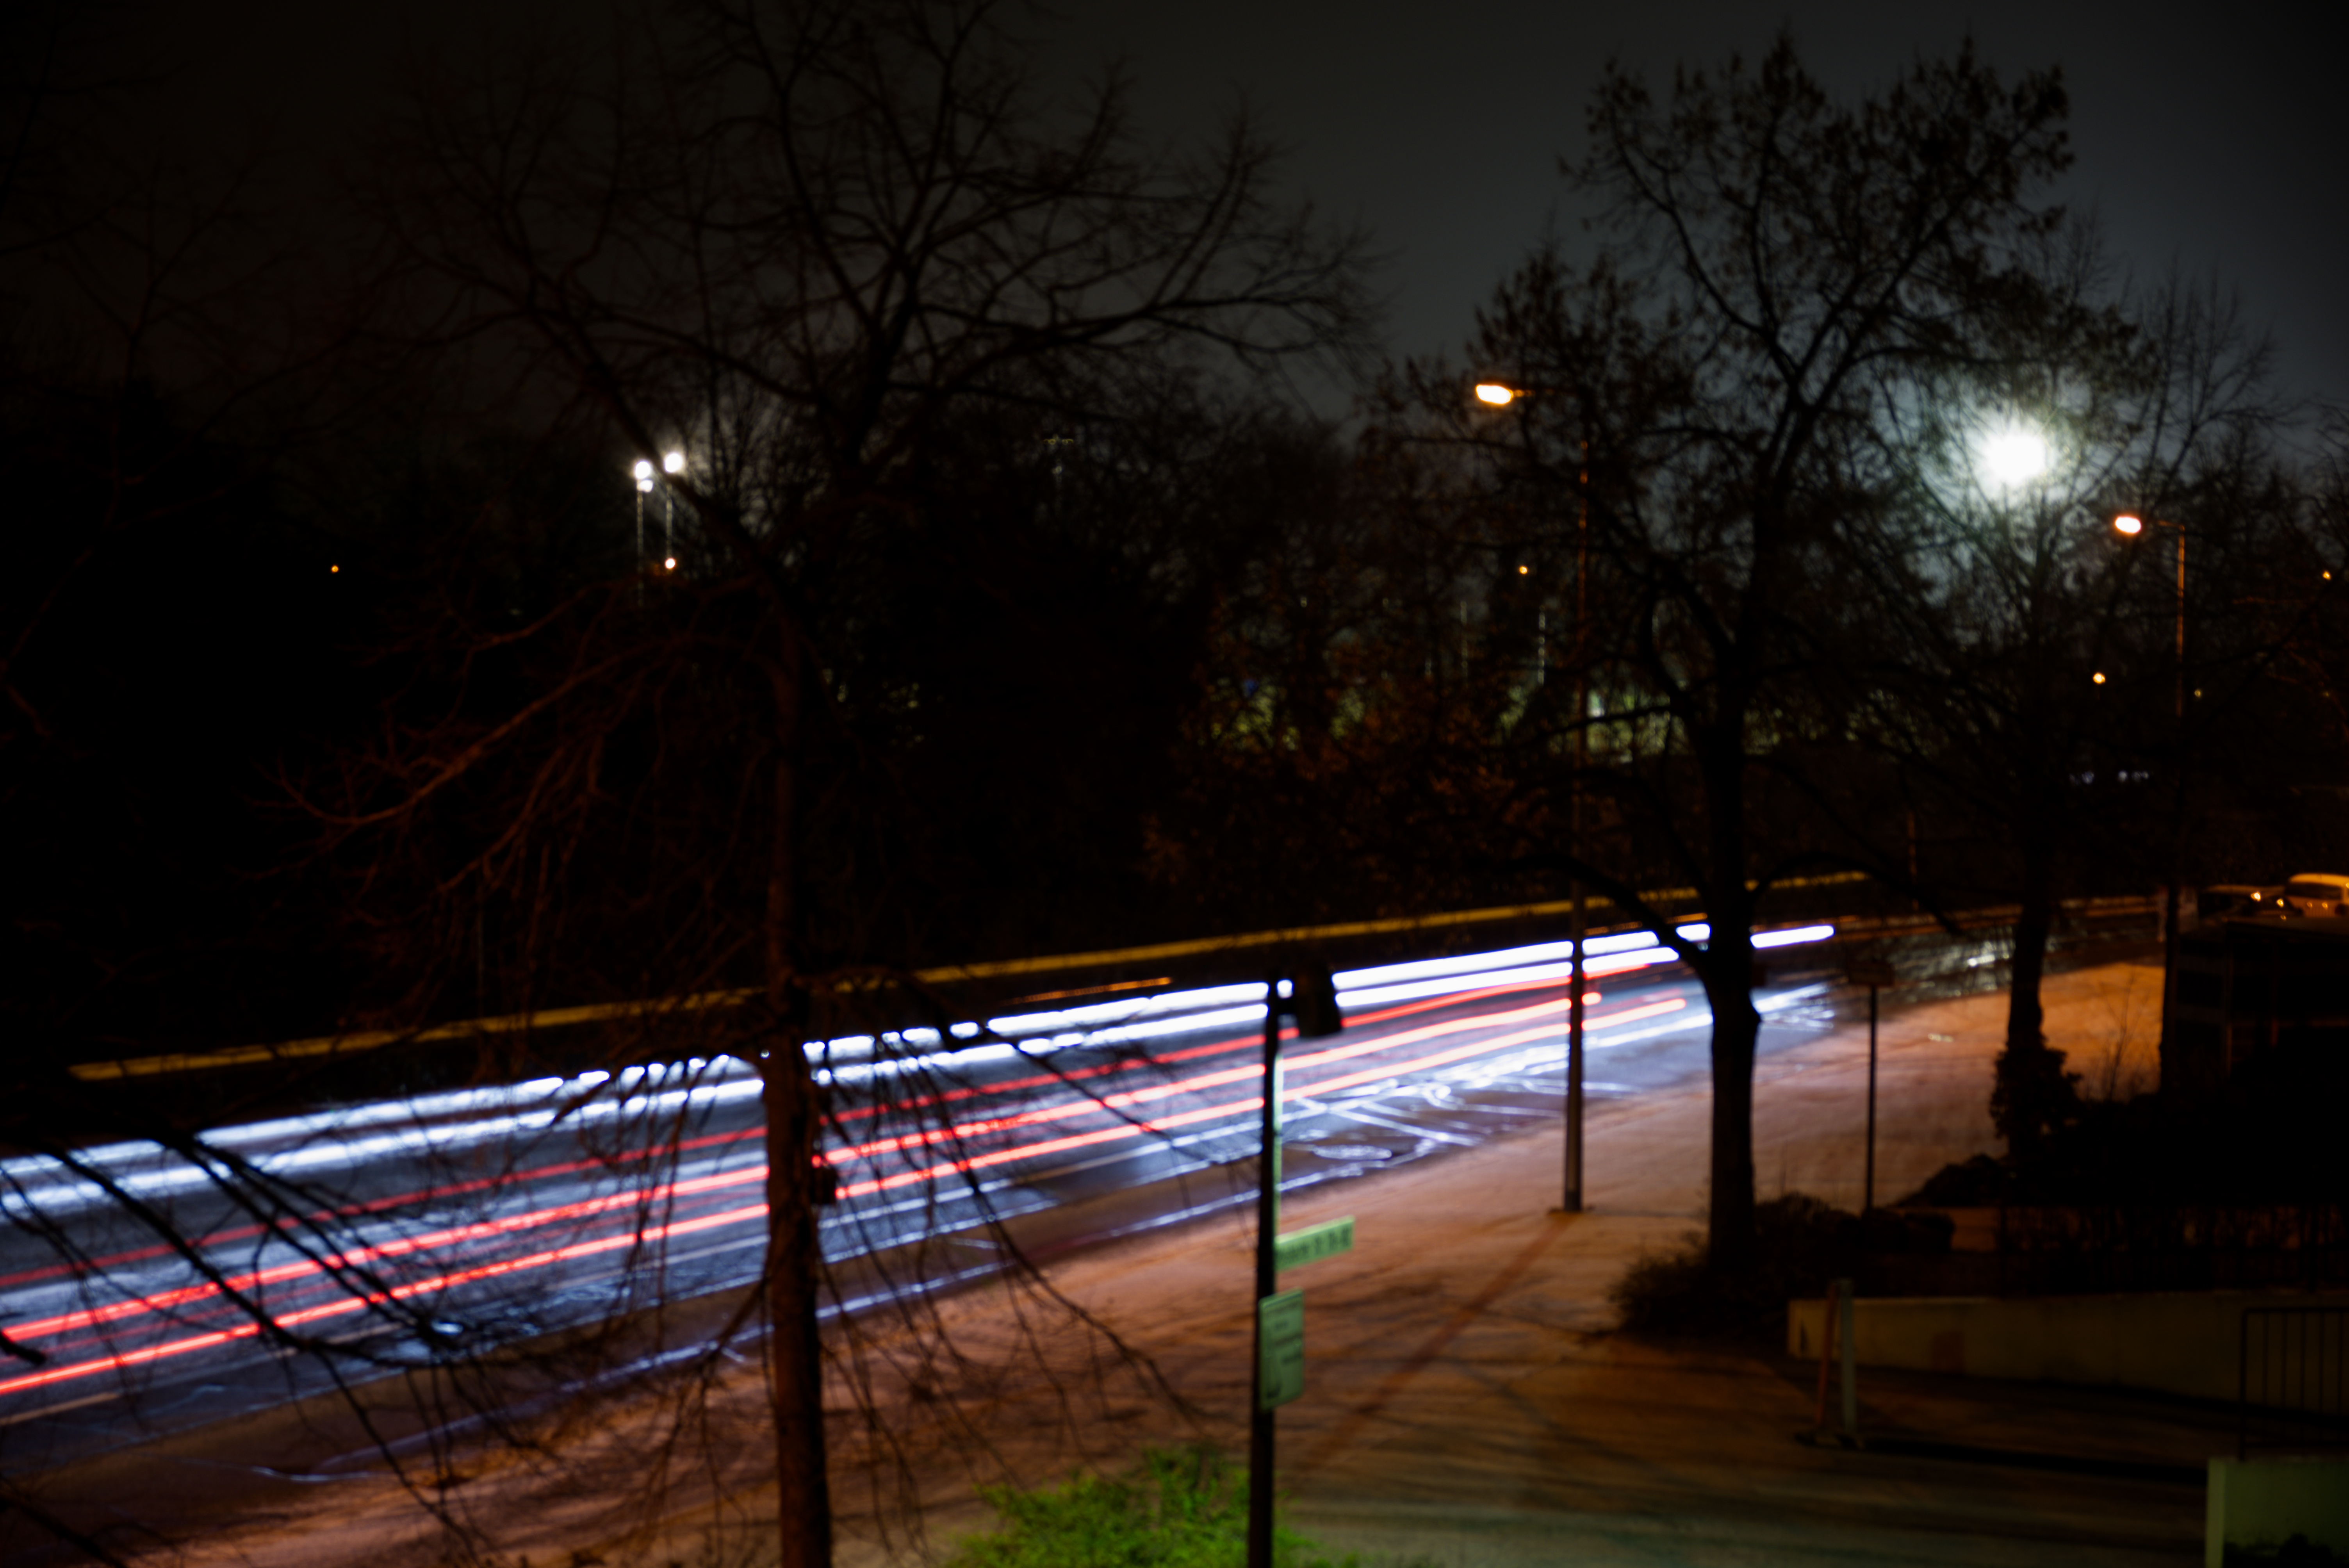
snow, night, sky, light, street light, darkness, lighting, tree, midnight, urban area, evening, infrastructure, light fixture, guard rail, automotive lighting, architecture, road, plant, cloud, winter, bridge, street, city